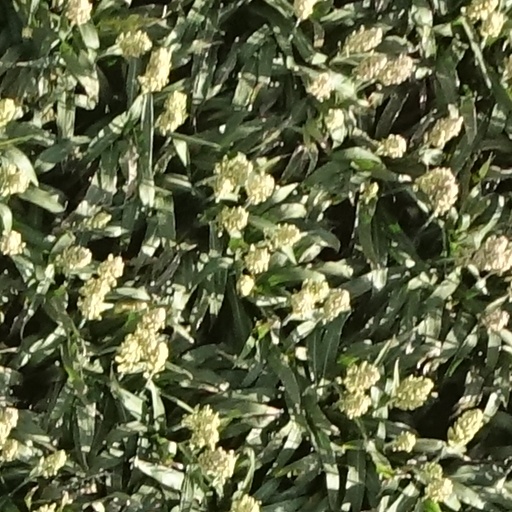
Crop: sorghum